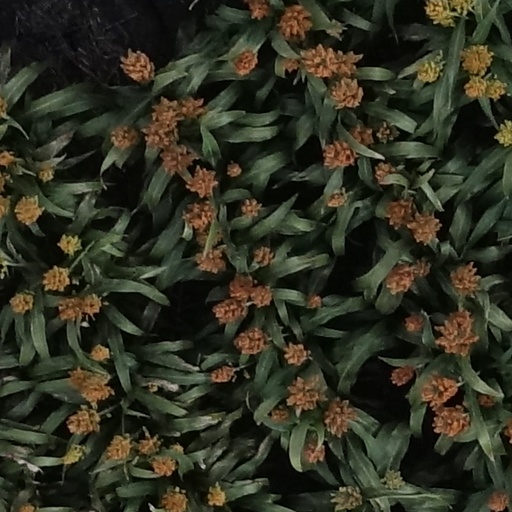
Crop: sorghum